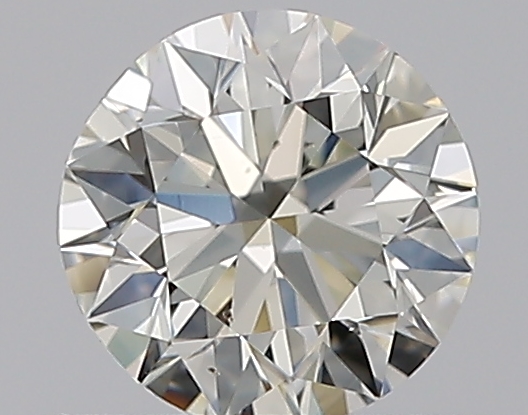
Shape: round
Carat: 0.5
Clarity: VS2
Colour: K
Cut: EX
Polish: EX
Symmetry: VG
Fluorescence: F
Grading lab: GIA
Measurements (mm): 5.02 x 5.07 x 3.17